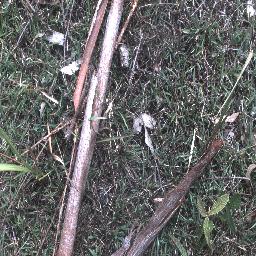
Label: negative